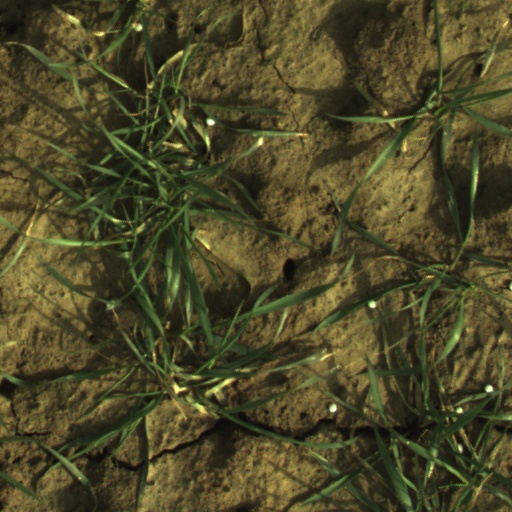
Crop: wheat